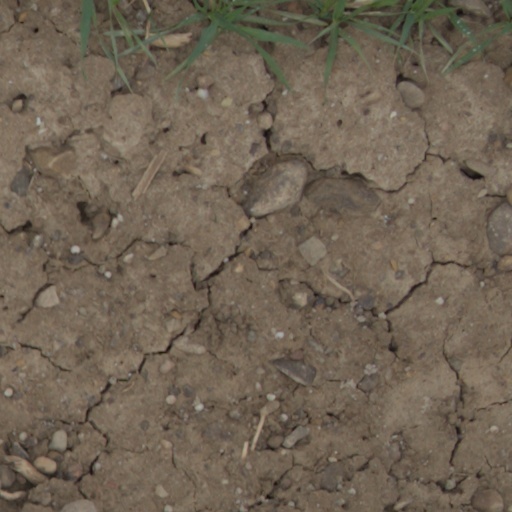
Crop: wheat